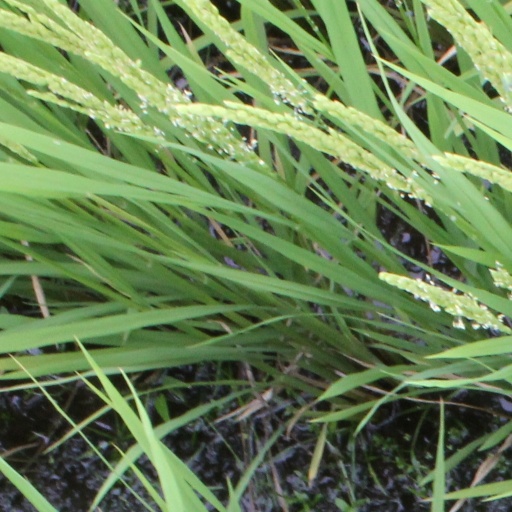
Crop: rice